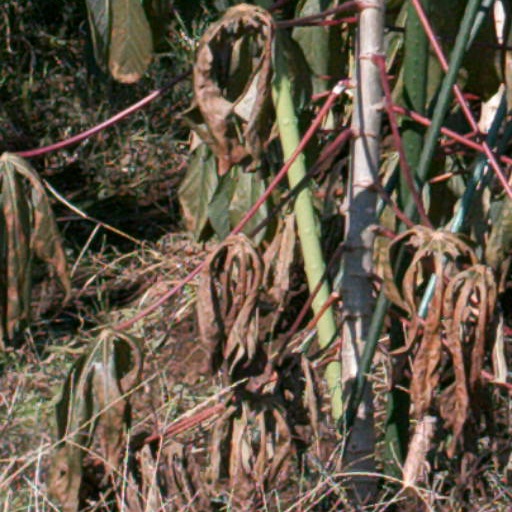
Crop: cassava